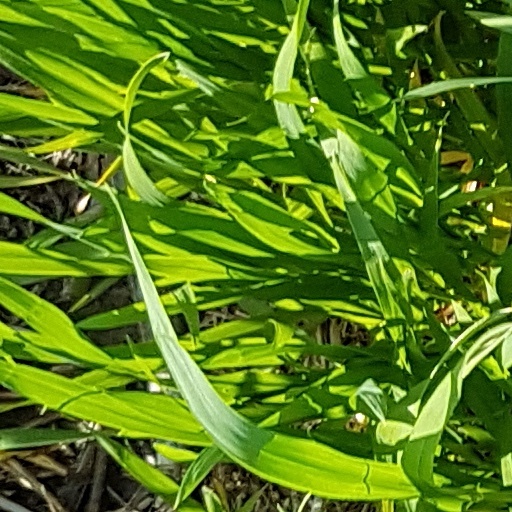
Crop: wheat